Ann McKim (clipper)

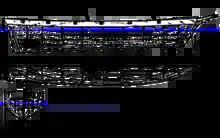
Lines of "Ann McKim"

"Ann McKim" measured 143 feet in length, making her "...and...by far the handsomest." William M. Williamson, a notable authority on sailing ships at the time, described her as "a thing of beauty." She had three sky-sail yards and royal stunsails. Her square raking stern and the heavy after-drag were the common features of Baltimore clippers then. She was also distinguished by her long, easy waterlines with low freeboard and a V-shaped hull. Her length-to-width ratio of over 5:1 corresponded to an extreme clipper. The bow was round in contrast with the sharp bows of the later clippers. Her bow was decorated with a figurehead in a shape of a woman. She had sloping keel—another feature that was not present in true clippers. The frame was made of live oak. The hull was covered with imported red copper, adding $9,000 to her total cost. (The use of copper was probably related to the fact that Isaac McKim Isaac owned a copper rolling and refining mill.) The decks were of teak and her rails, hatch coamings, and skylights were finished with Spanish mahogany. The finest materials used in her construction were personally selected by Captain James Curtis. She also had twelve brass guns mounted on her together with brass capstan heads and bells. The figurehead was design after the wife of the owner, Mrs. Ann McKim.